Henry Pellatt

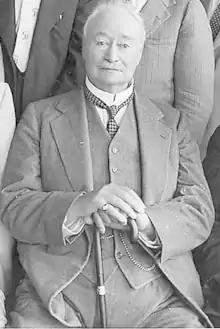
Pellatt around 1936.

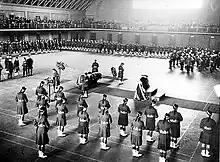
Pellatt's funeral at the Toronto Armouries in 1939.

Much of Pellatt's fortune was made through investments in the railway and hydro-electric industries in Canada, including the Toronto Electric Light Company. He also made significant investment in the Cobalt Lake Mining Company during the Cobalt silver rush of 1903. Later in around 1915, using riches from his Cobalt Lake Mining Company, he invested in the fledging McIntyre Mines in Timmins Ontario. However, legislator Adam Beck launched a campaign against the great industrialists of Canada, proclaiming that hydro power "should be as free as air". Through legislative process and by whipping up anti-rich sentiment, Beck was able to successfully appropriate Pellatt's life work and take his electric companies from him. Beck then led a populist revolt to raise Pellatt's taxes on his castle, Casa Loma, from $600 per year to $12,000. The strain of losing all of his income, coupled with the large increase in property taxes for his castle, led him to rely solely on his real estate investments, which were unsuccessful due to the beginning of the First World War. After the province expropriated his electrical power generating business, and his aircraft manufacturing business was appropriated by Beck as part of the war effort during the First World War, Pellatt was driven to near-bankruptcy, which forced him and Lady Pellatt to leave Casa Loma in 1923. They therefore moved to their farm at Marylake in King City.